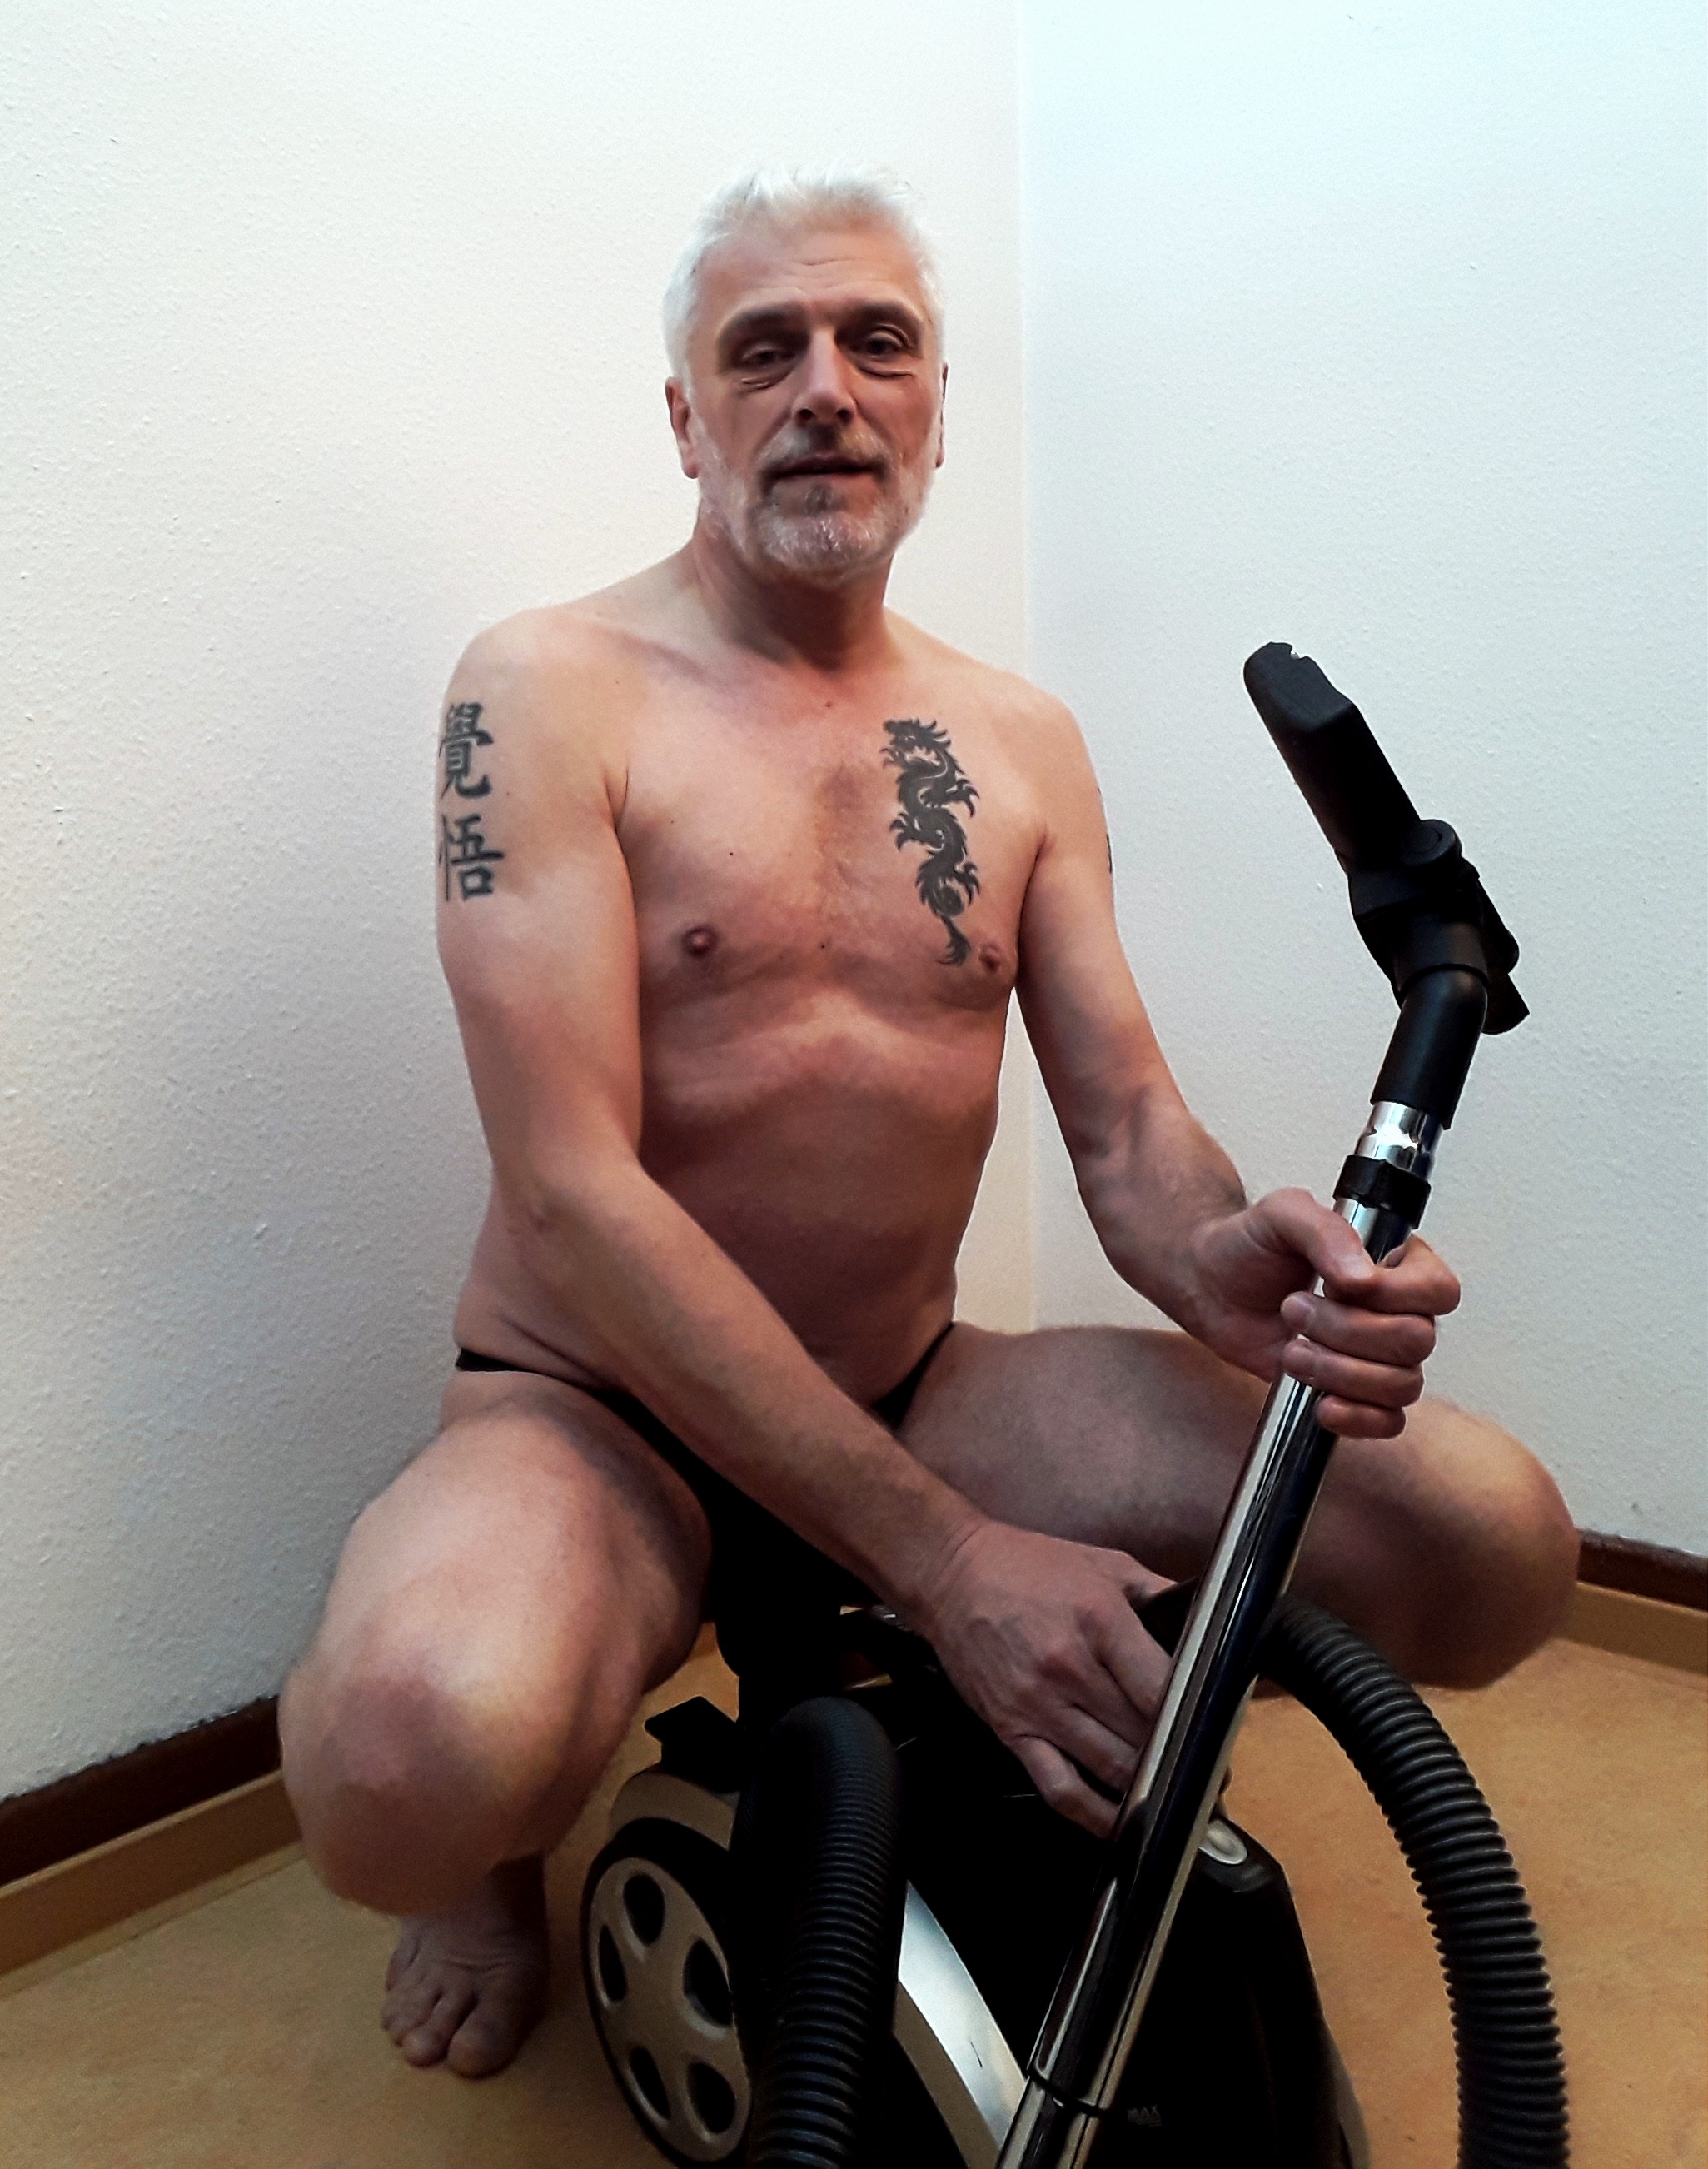
man, mann, naked man, nude man, male naturist cleaner, male naked cleaner, vacuum cleaner, arm, leg, human body, musical instrument, chest, beard, thigh, satellite phone, wheel, tire, wrist, elbow, trunk, human leg, waist, knee, facial hair, shorts, eyewear, balance, physical fitness, Barechested, sitting, abdomen, flesh, audio equipment, plucked string instruments, automotive tire, folk instrument, string instrument, foot